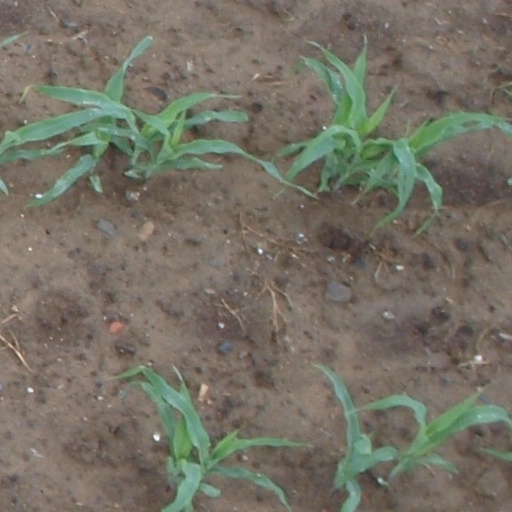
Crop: maize; corn